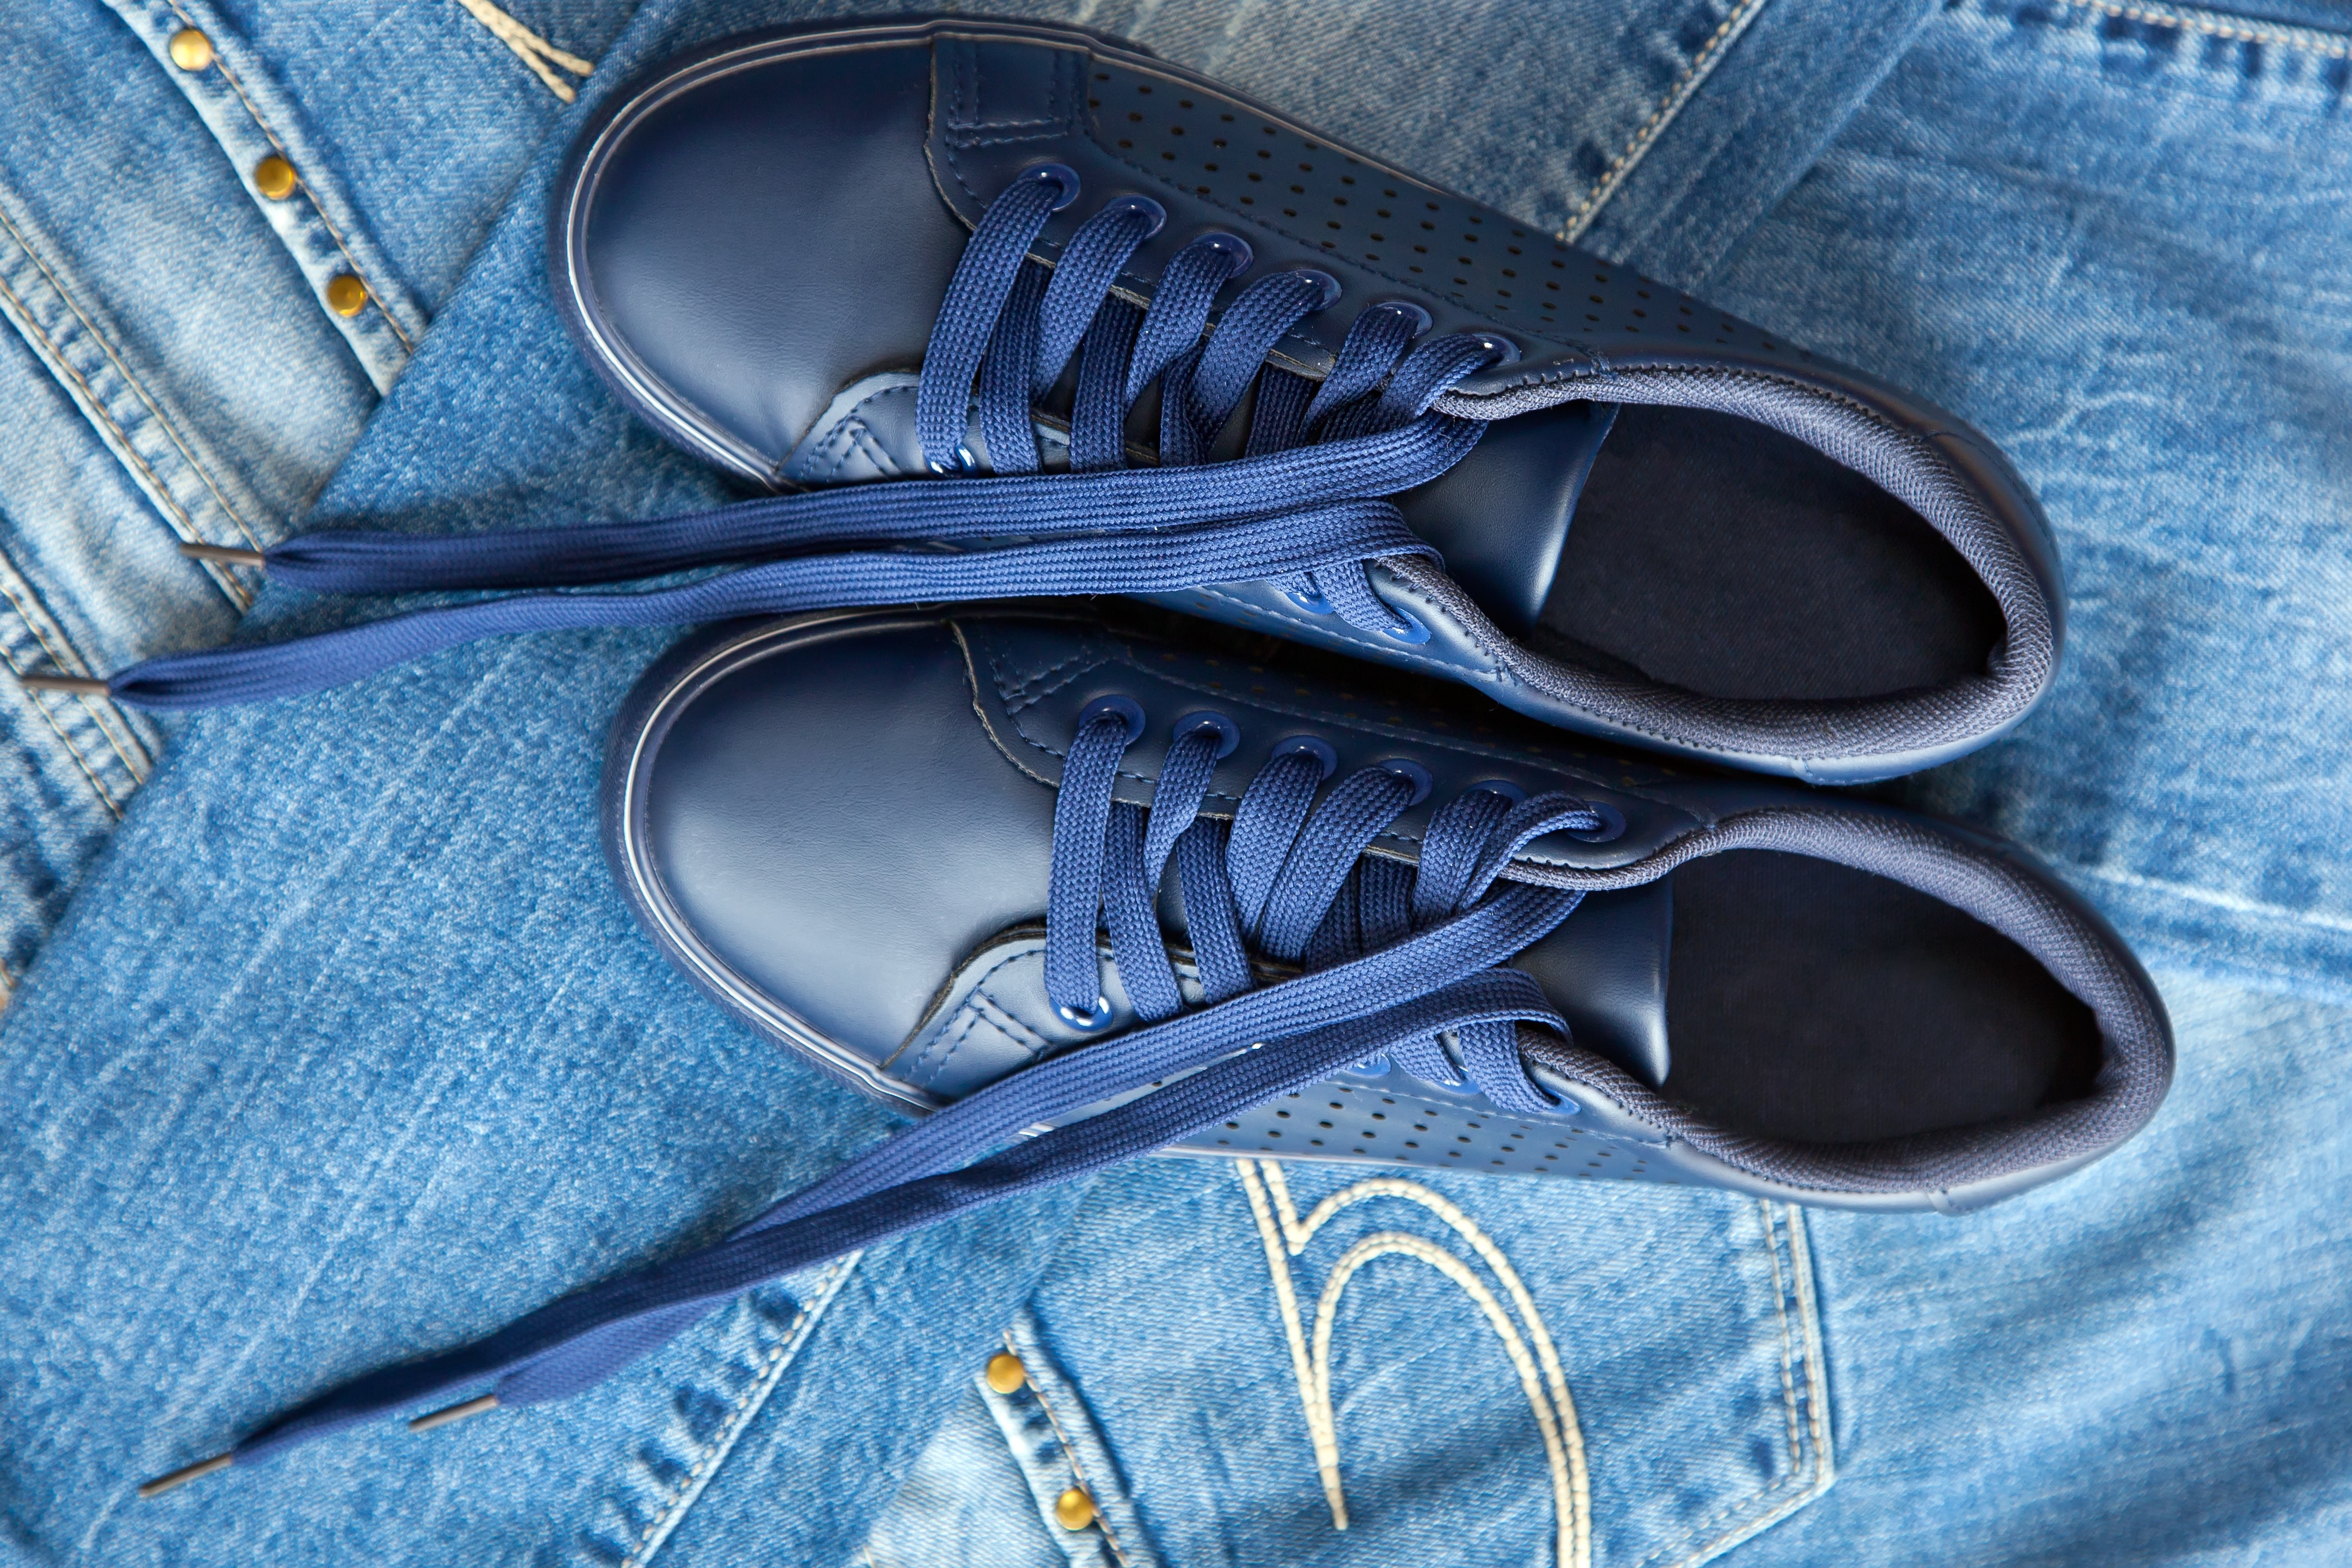
shoe, leather, jeans, fashion, blue, textile, shoes, footwear, style, image, shoe laces, leather shoes, sports shoes, gym shoes